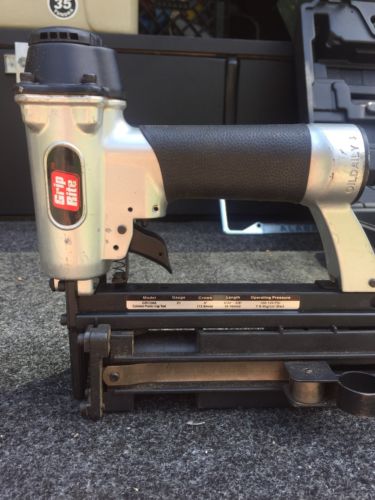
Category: stapler